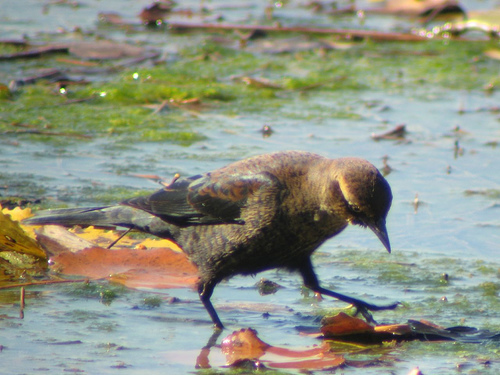
the brown bird has tall tarsals and a small pointed bill.
the bird has brown and black colored body and black colored retrice as well as brown patches on its coverts.
the bird has long black tarsals and yellow eyebrows with green feather details.
this bird is brown with black on its wings and has a long, pointy beak.
this medium sized bird is all brown with black wings
this bird is brown and black and has a long, pointy beak.
this bird's legs are set wide apart and has a very sharp bill.
this bird is brown with white and has a long, pointy beak.
this bird has a red and brown breast and a purplish colored bill
this bird is brown with black and has a long, pointy beak.
Species: Rusty Blackbird